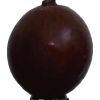
Label: gooseberry